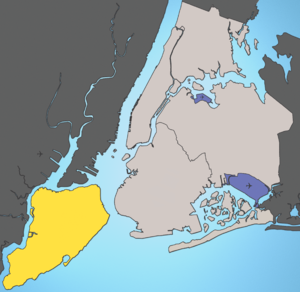
Cet article présente une liste des quartiers de la ville de New York.
La bataille de Staten Island est un raid mené par les troupes de l'Armée continentale dirigée par le major-général John Sullivan contre les troupes britanniques de Staten Island le 22 août 1777. Cette bataille entre dans le cadre de la guerre d'indépendance américaine. À la suite du départ du lieutenant général britannique William Howe et de ses troupes de New York en juillet, les Américains savent que la position britannique de Staten Island est vulnérable et planifient une attaque contre elle.